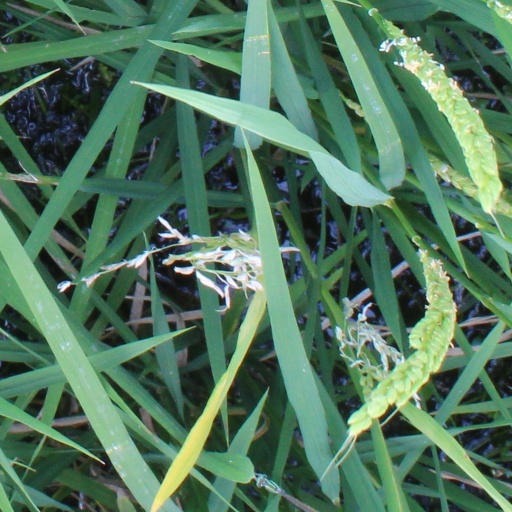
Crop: rice